United Swiss Railways

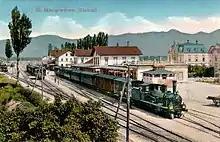
St. Margrethen border station with a passenger train ready to run towards St. Gallen. It is headed by locomotive B 3/4 of the United Swiss Railways (No. 101-115).

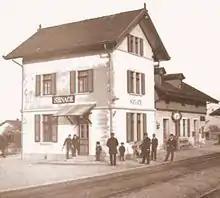
The station building in Sirnach with a raised transverse wing.

In 1901, shortly before the nationalisation. the VSB took over the Toggenburgerbahn (TB) at no cost from the Canton of St. Gallen, which indirectly subsidised the construction of the Ricken Tunnel. The VSB was nationalised on 1 July 1902 and subsequently became part of the Swiss Federal Railways (SBB). The VSB had already been operated on behalf of the federal government since 1 January 1901.